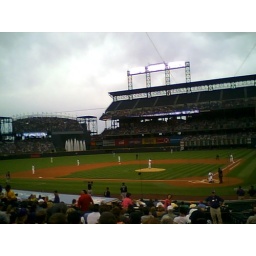
Sitting behind home plate on a nice evening in Denver.